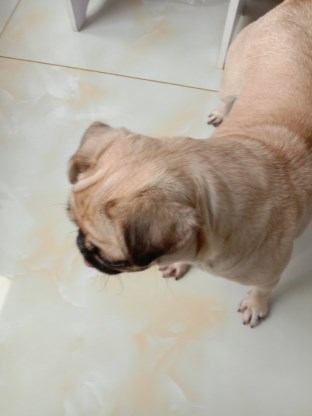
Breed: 798-n000130-pug